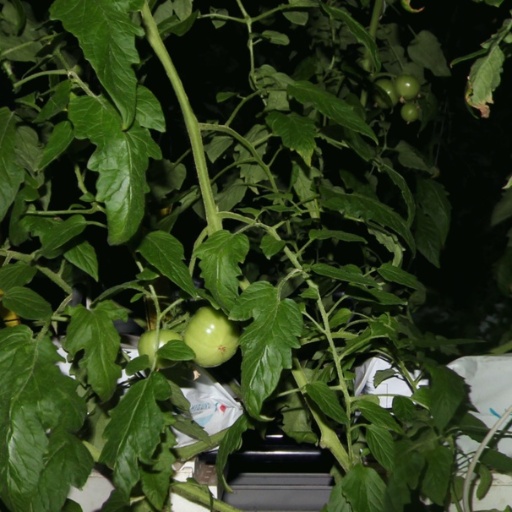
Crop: tomato